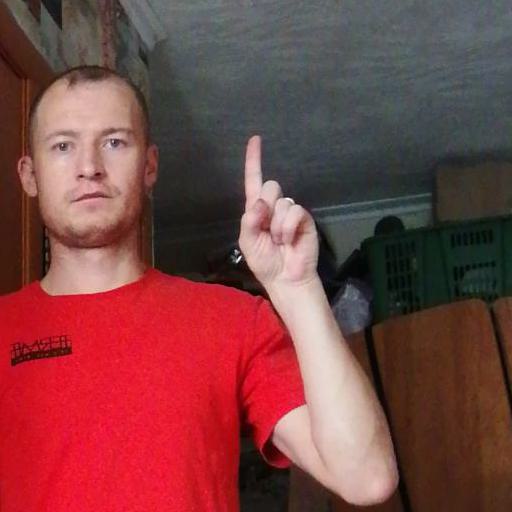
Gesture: one